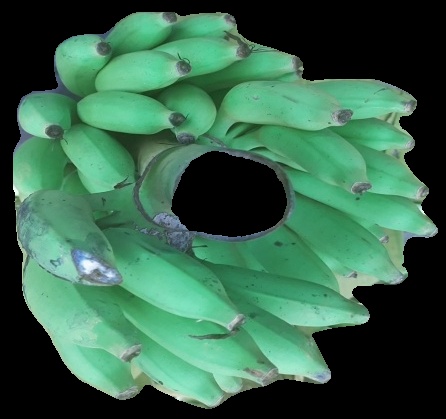
Variety: elakki-bale
Grade: grade2